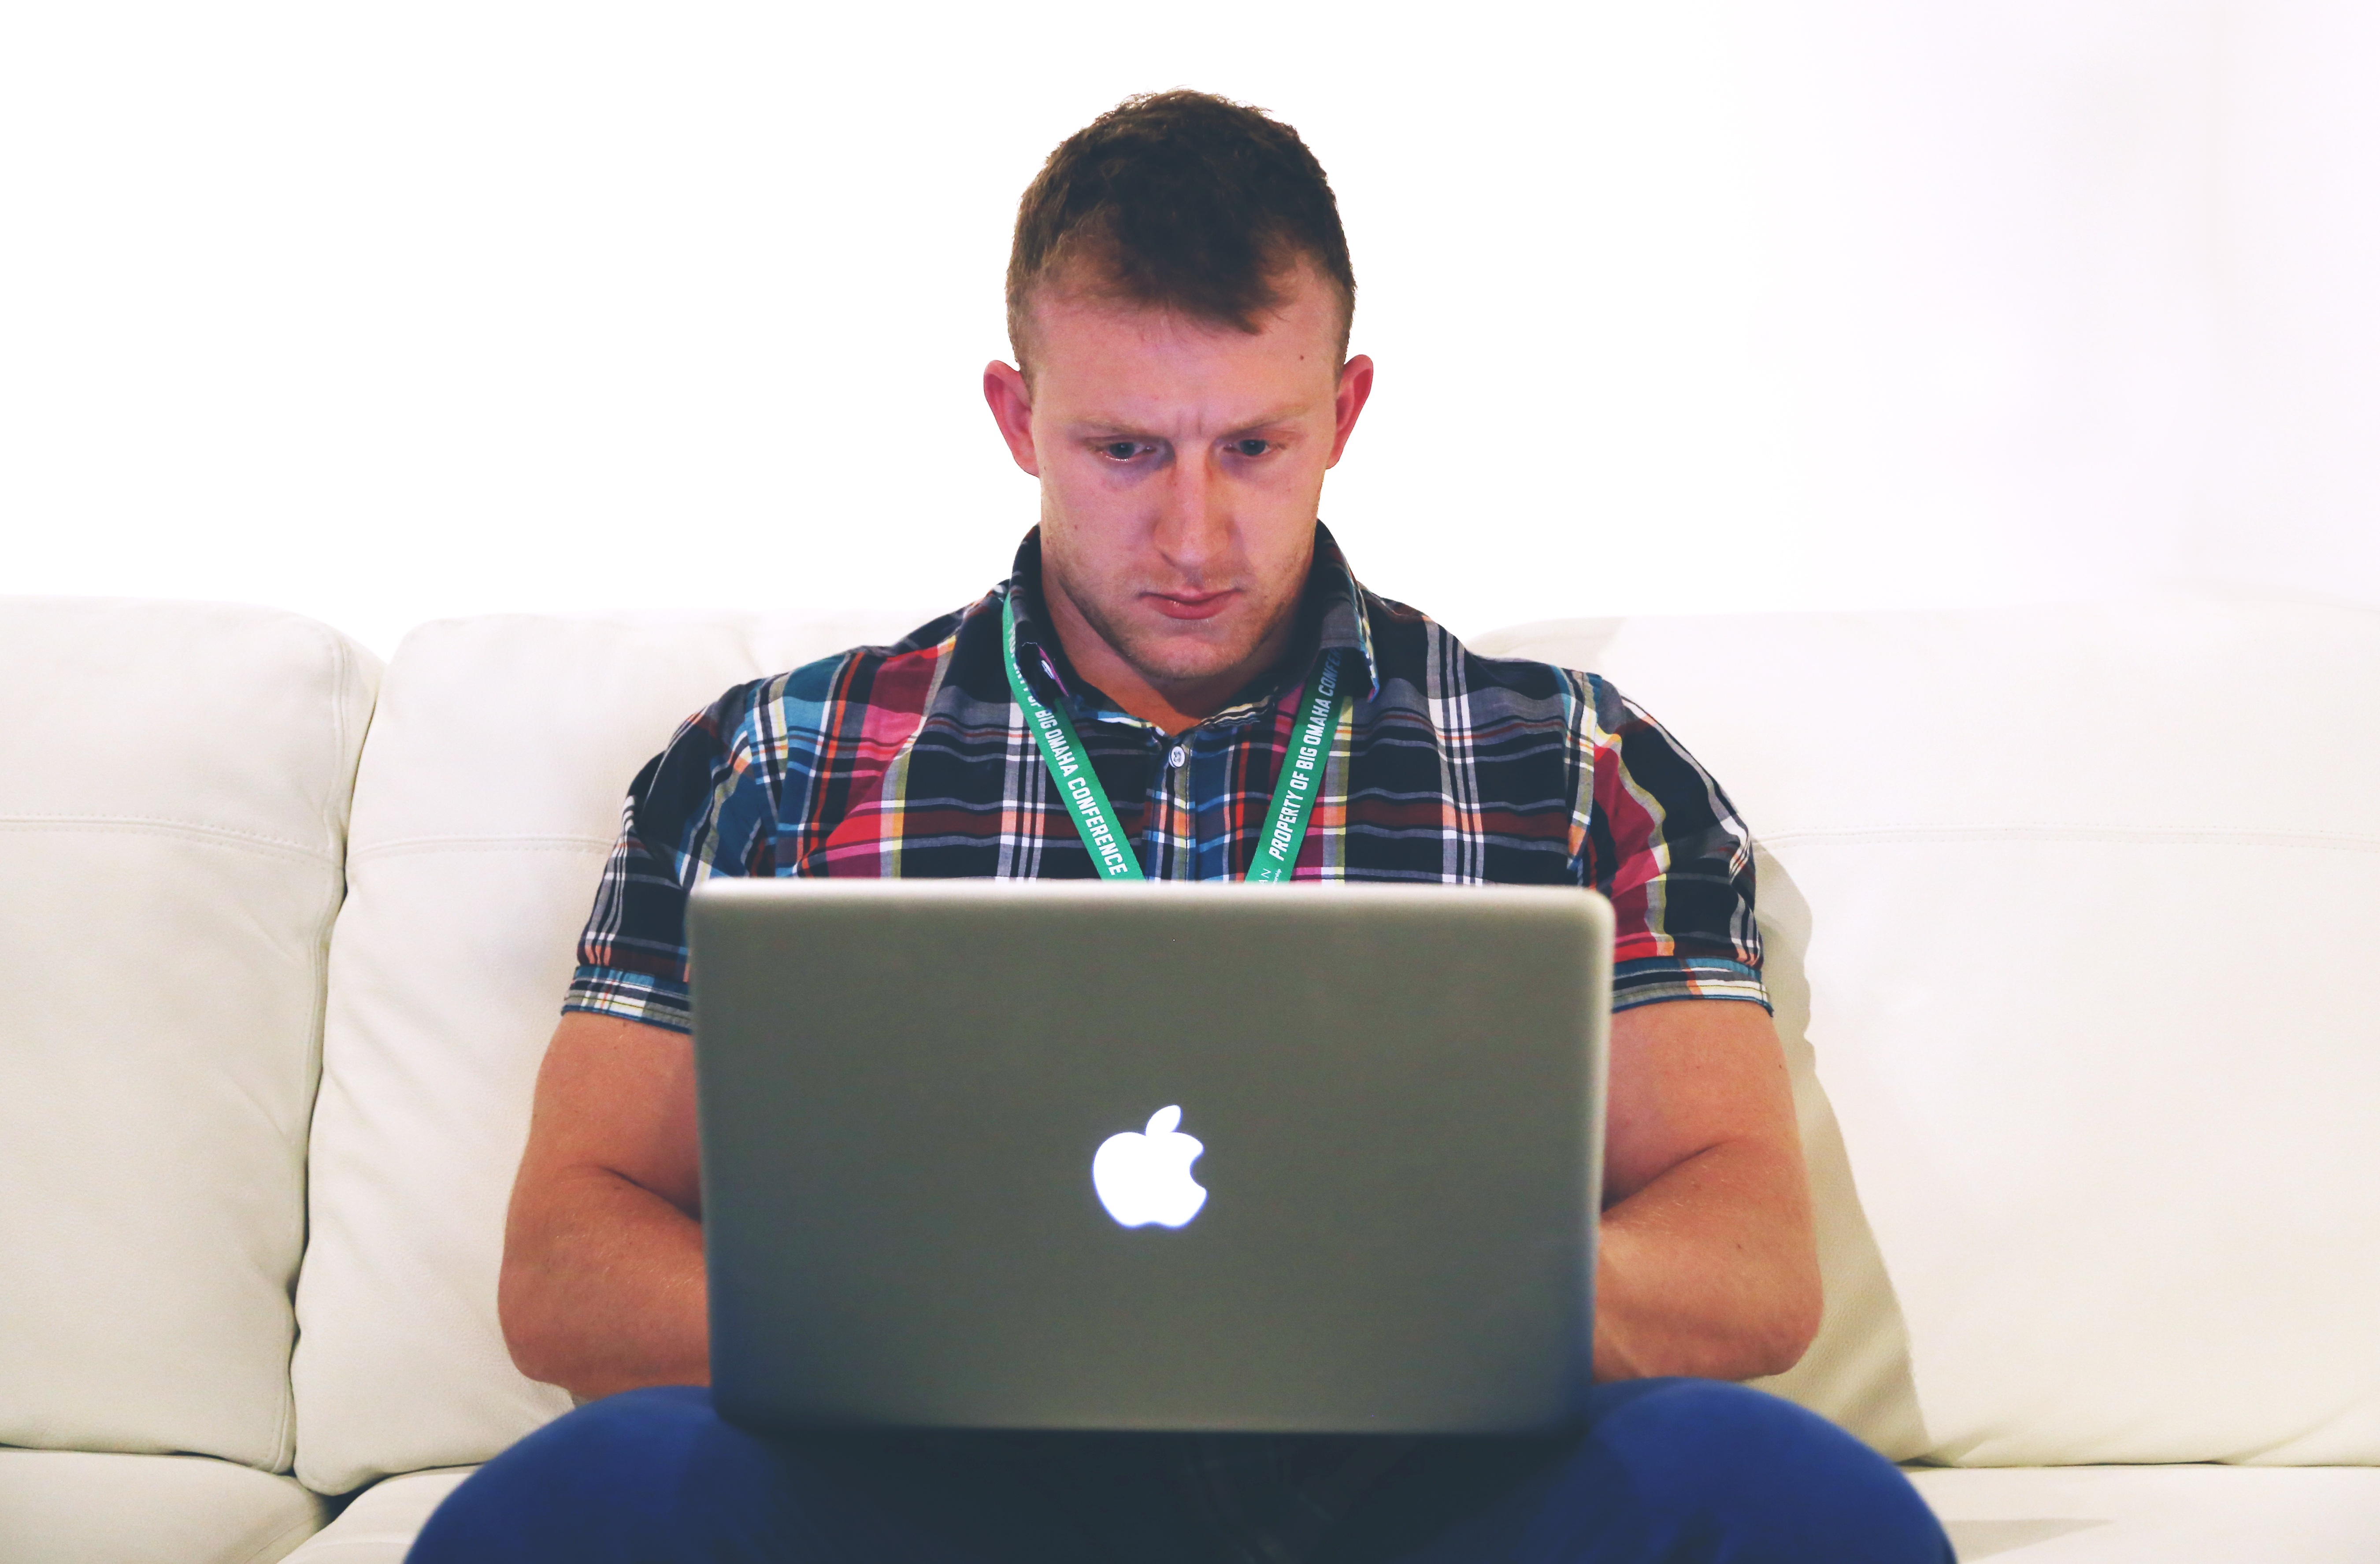
laptop, notebook, computer, work, hand, typing, man, working, person, technology, home, internet, young, office, blue, business, lifestyle, startup, design, freelancer, freelance, casual, wireless, adult, online, start up